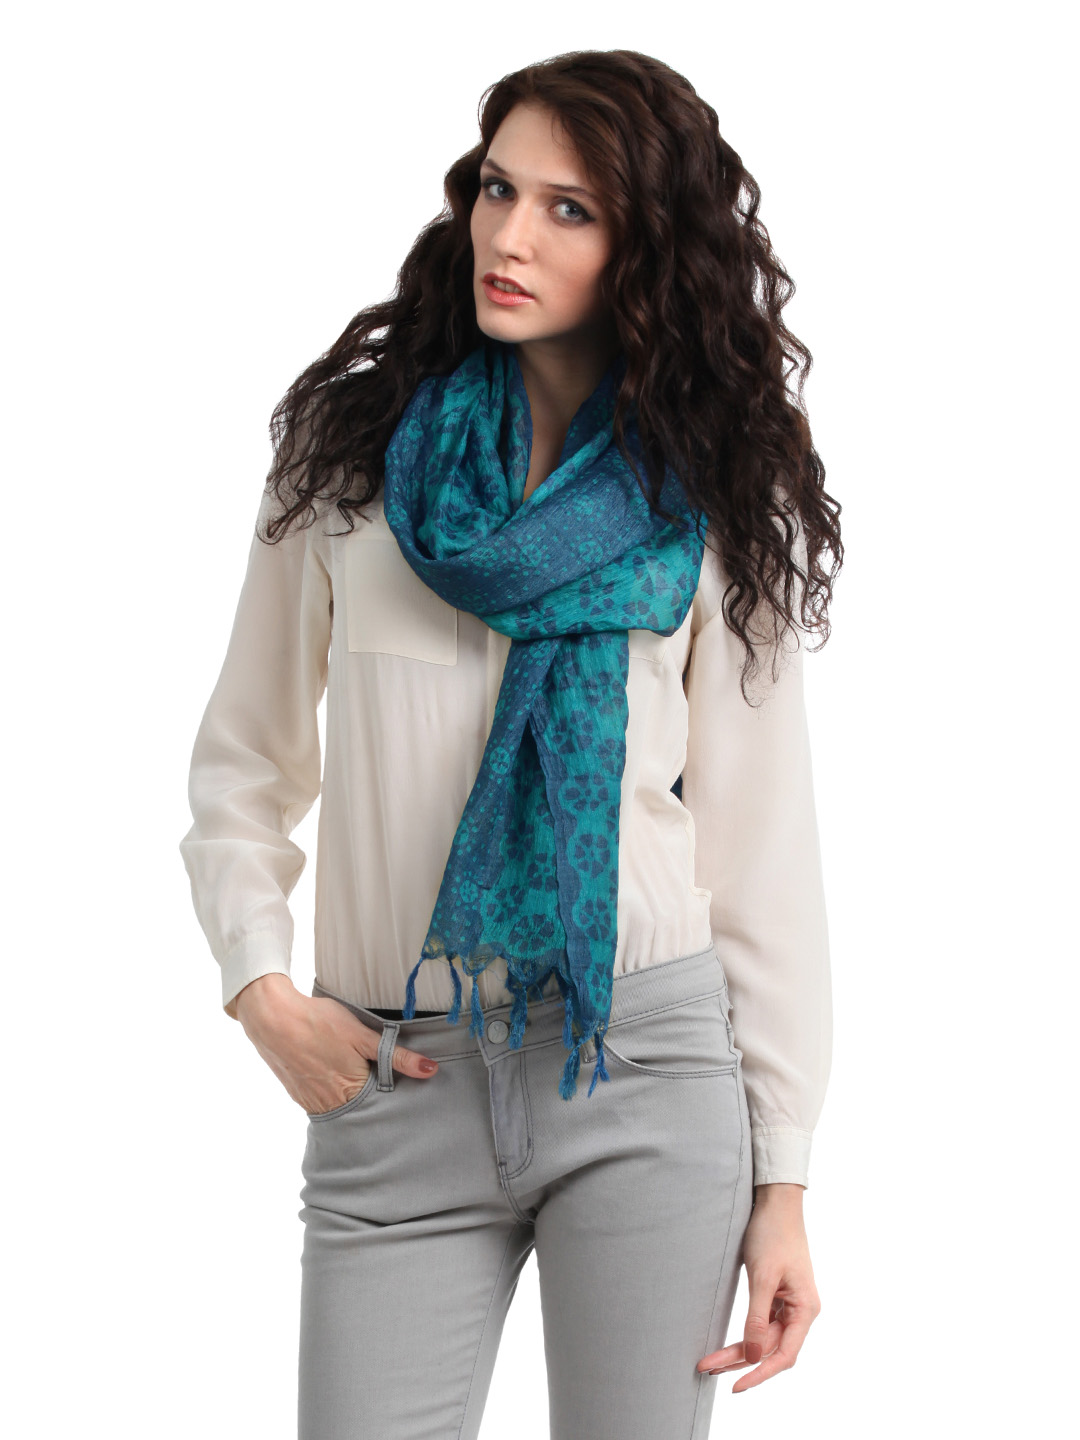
Fabindia Women Blue Stole
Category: Accessories / Stoles / Stoles
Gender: Women
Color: Blue
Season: Summer 2012
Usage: Casual